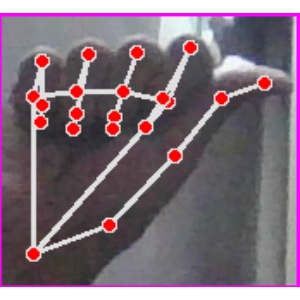
अक्षर: छ